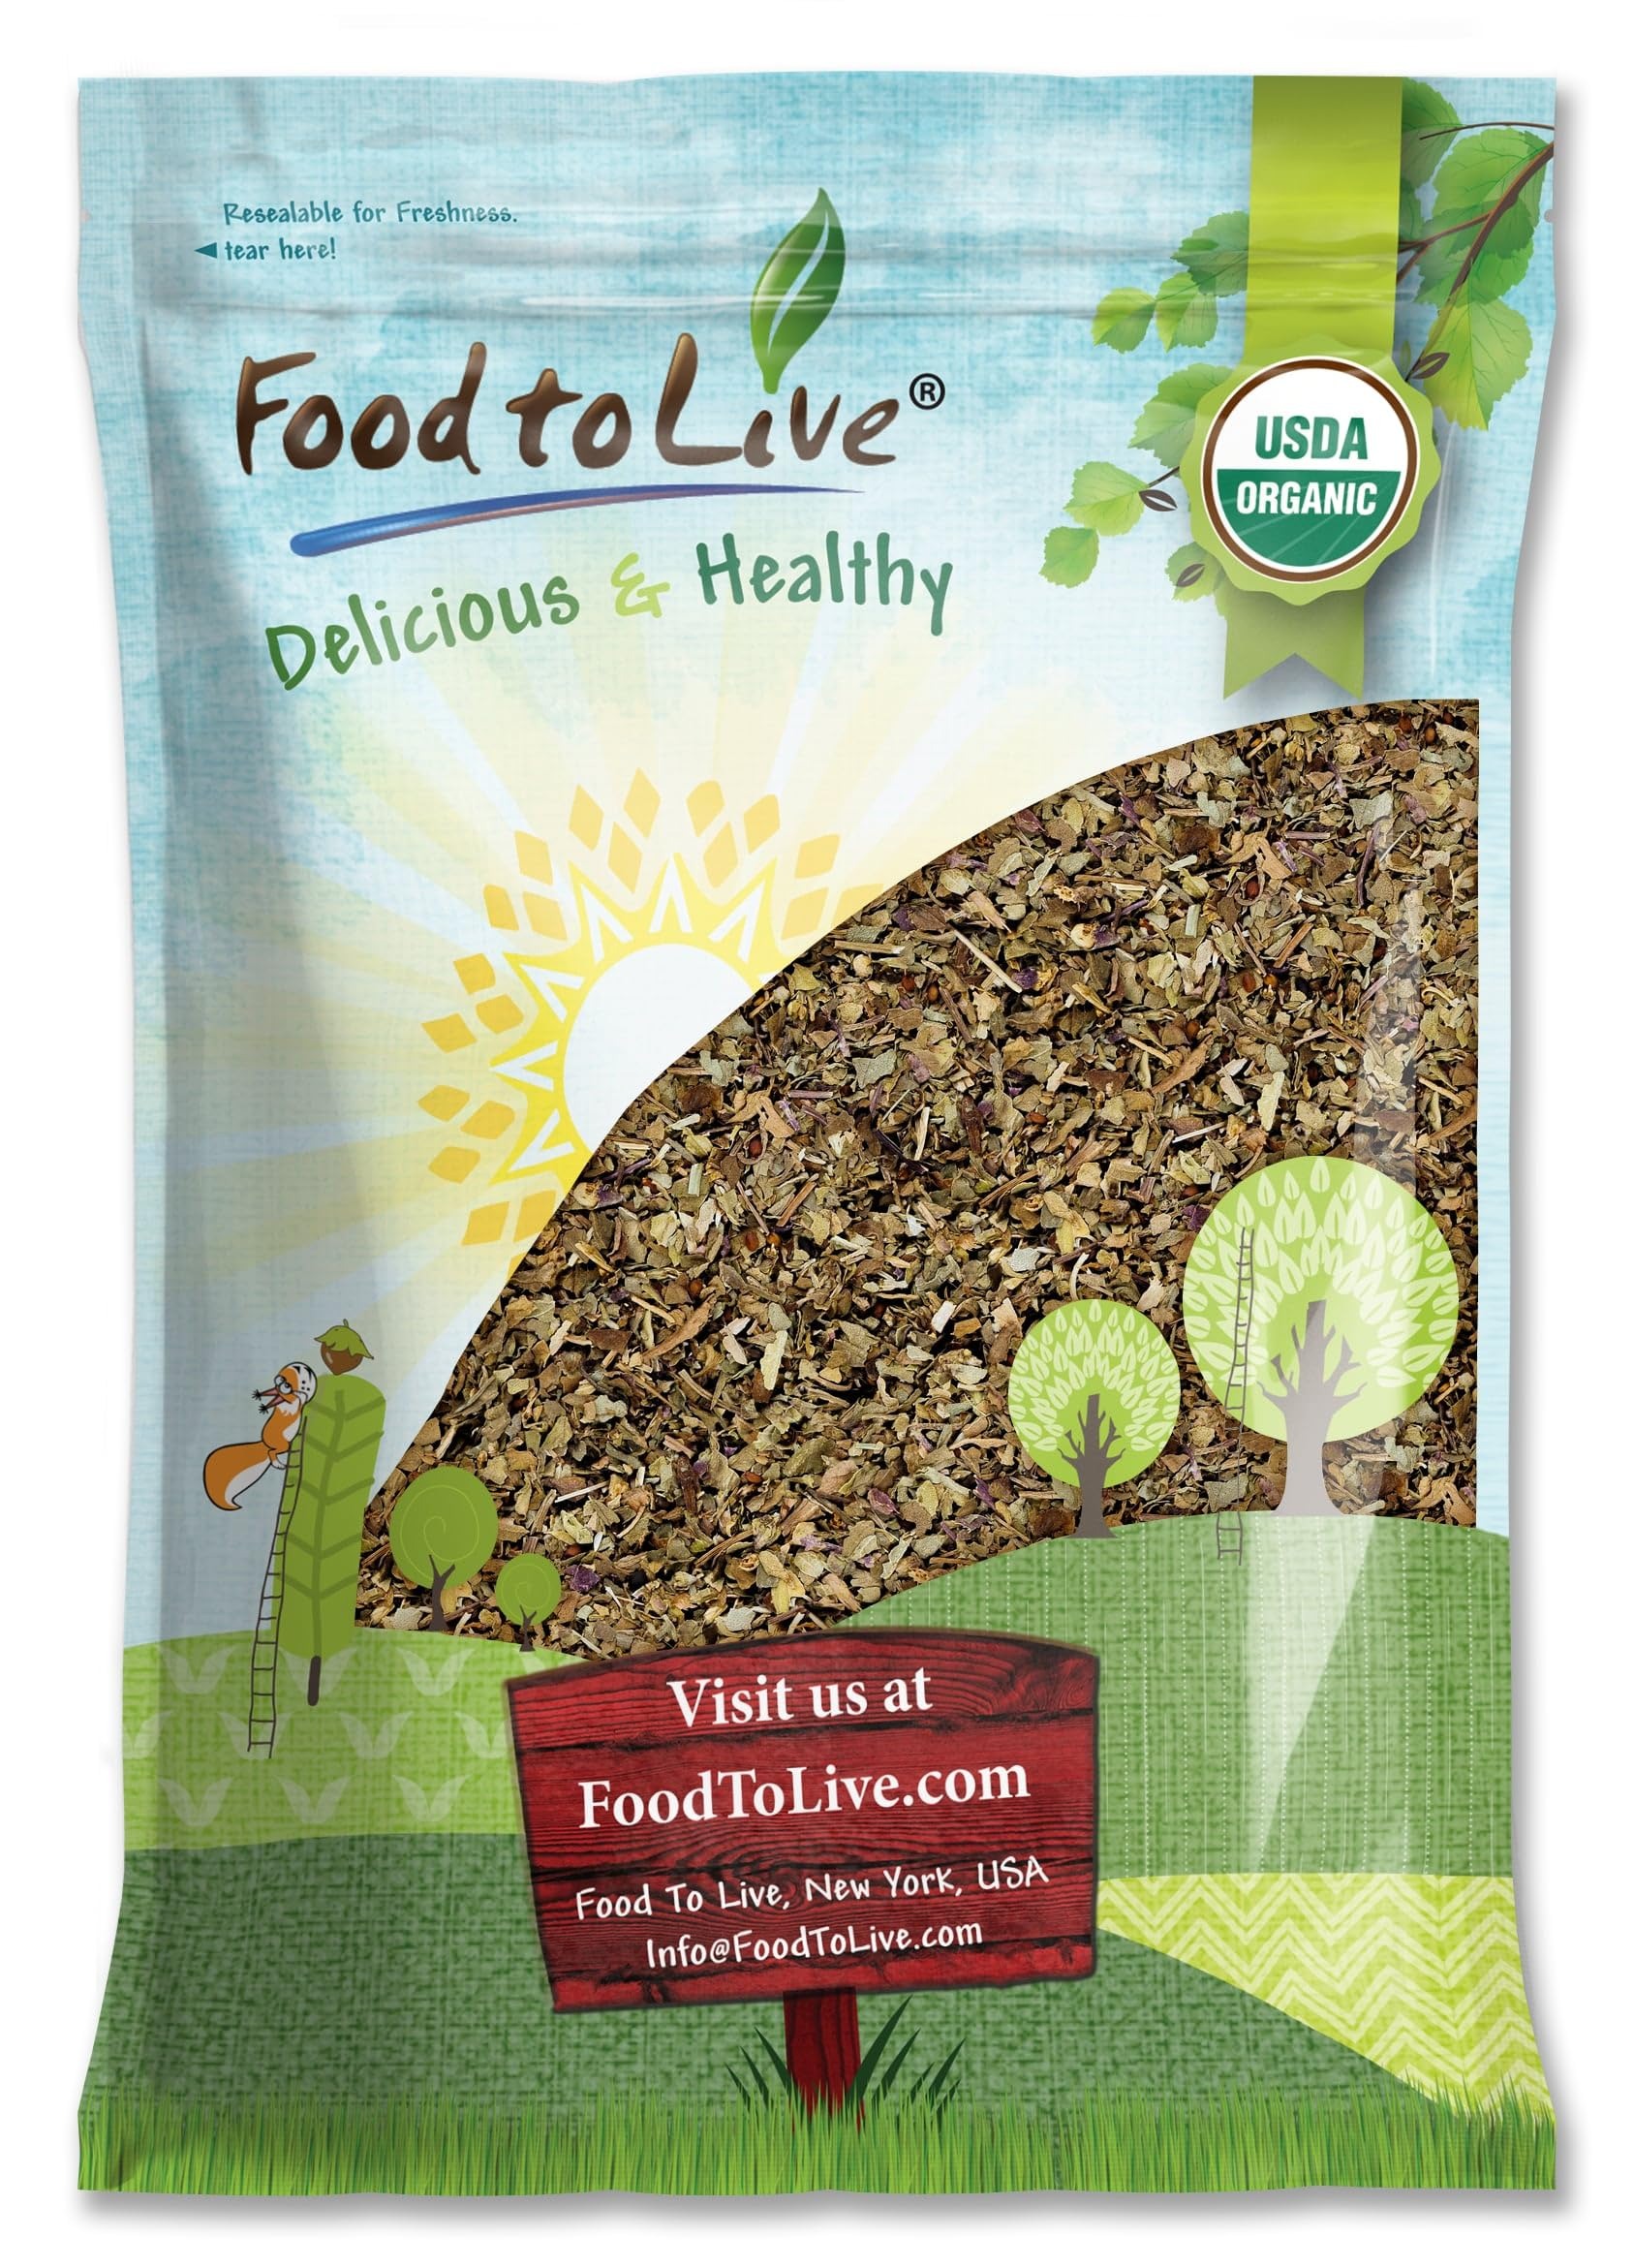
Item Name: Food to Live - Organic Basil Leaves, 1 Pound – Dried & Cut. Great for Pizzas, Pesto, Soups, Sauces, Salads and Herbal Tea. Non-GMO. Kosher. Bulk
Bullet Point 1: ✔️VERSATILE SEASONING: Organic Basil Leaves from Food to Live add fresh, herbal flavor to pizzas, pesto, soups, sauces, salads, and herbal teas.
Bullet Point 2: ✔️NUTRITIOUS HERB: A good source of Magnesium, vitamins K, A, and C, basil leaves provide essential nutrients.
Bullet Point 3: ✔️NON-GMO AND KOSHER: These Organic Basil Leaves from Food to Live are Non-GMO and certified Kosher for quality assurance.
Bullet Point 4: ✔️CONVENIENT BULK SIZE: Packaged in the USA, this bulk size allows you to stock up on a pantry staple.
Bullet Point 5: ✔️LONG-LASTING FRESHNESS: When stored in a cool, dry place, Organic Basil Leaves from Food to Live can stay fresh for up to 2 years
Product Description: Transform your culinary creations with premium Organic Basil Leaves from Food to Live . These dried and cut basil leaves are incredibly versatile, adding a burst of flavor to pizzas, pesto, soups, sauces, salads, and even herbal teas. Sourced from Egypt and packaged in the USA, our basil leaves are non-GMO, kosher, vegan, and raw. Not only do they enhance your dishes with their aromatic essence, but they also provide a nutritional boost as a good source of magnesium, vitamins K, A, and C. With a shelf life of up to 1.5 years when stored in a cool, dry place, these basil leaves are a pantry staple for elevating your culinary adventures. Embrace the rich, herbaceous notes and unlock new dimensions of flavor with Organic Basil Leaves from Food to Live.
Value: 16.0
Unit: Ounce

Price: 15.75